Rosie Boote

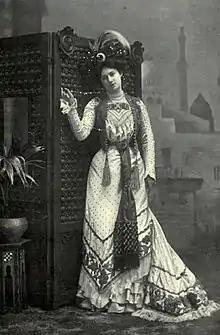
Miss Rosie Boote

Rose Boote may have been born in Ireland, or to Irish parents in England; reports vary on this point. She was also said to have attended a convent school at Clonmel.